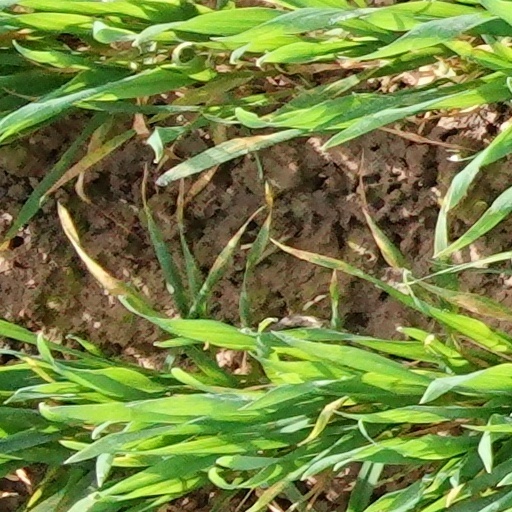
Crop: wheat